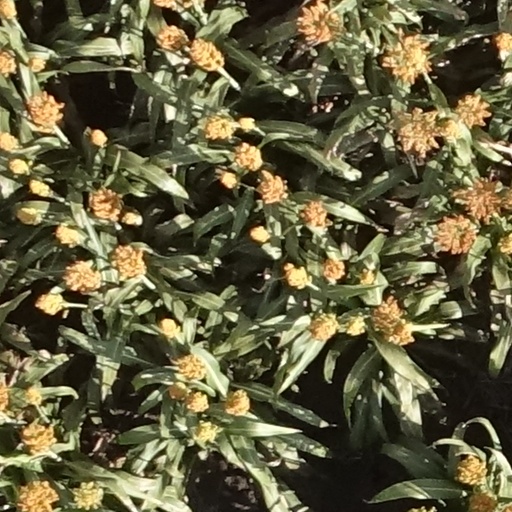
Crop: sorghum